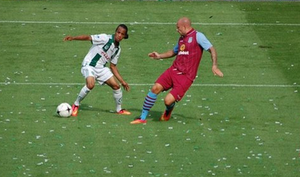
Jarchinio Angelo Roberto Antonia, né le 27 décembre 1990 à Amsterdam aux Pays-Bas, est un footballeur international curacien, possédant également la nationalité néerlandaise. Il évolue au poste d'ailier ou attaquant au AEL Limassol.